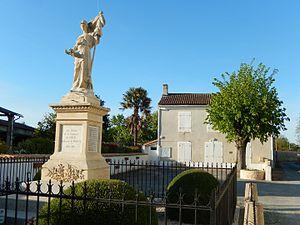
Le monument aux morts (au premier plan) et la mairie (au second plan) de Dœuil sur le Mignon (Charente-Maritime, France).
Dœuil-sur-le-Mignon est une commune du Sud-Ouest de la France située dans le département de la Charente-Maritime.